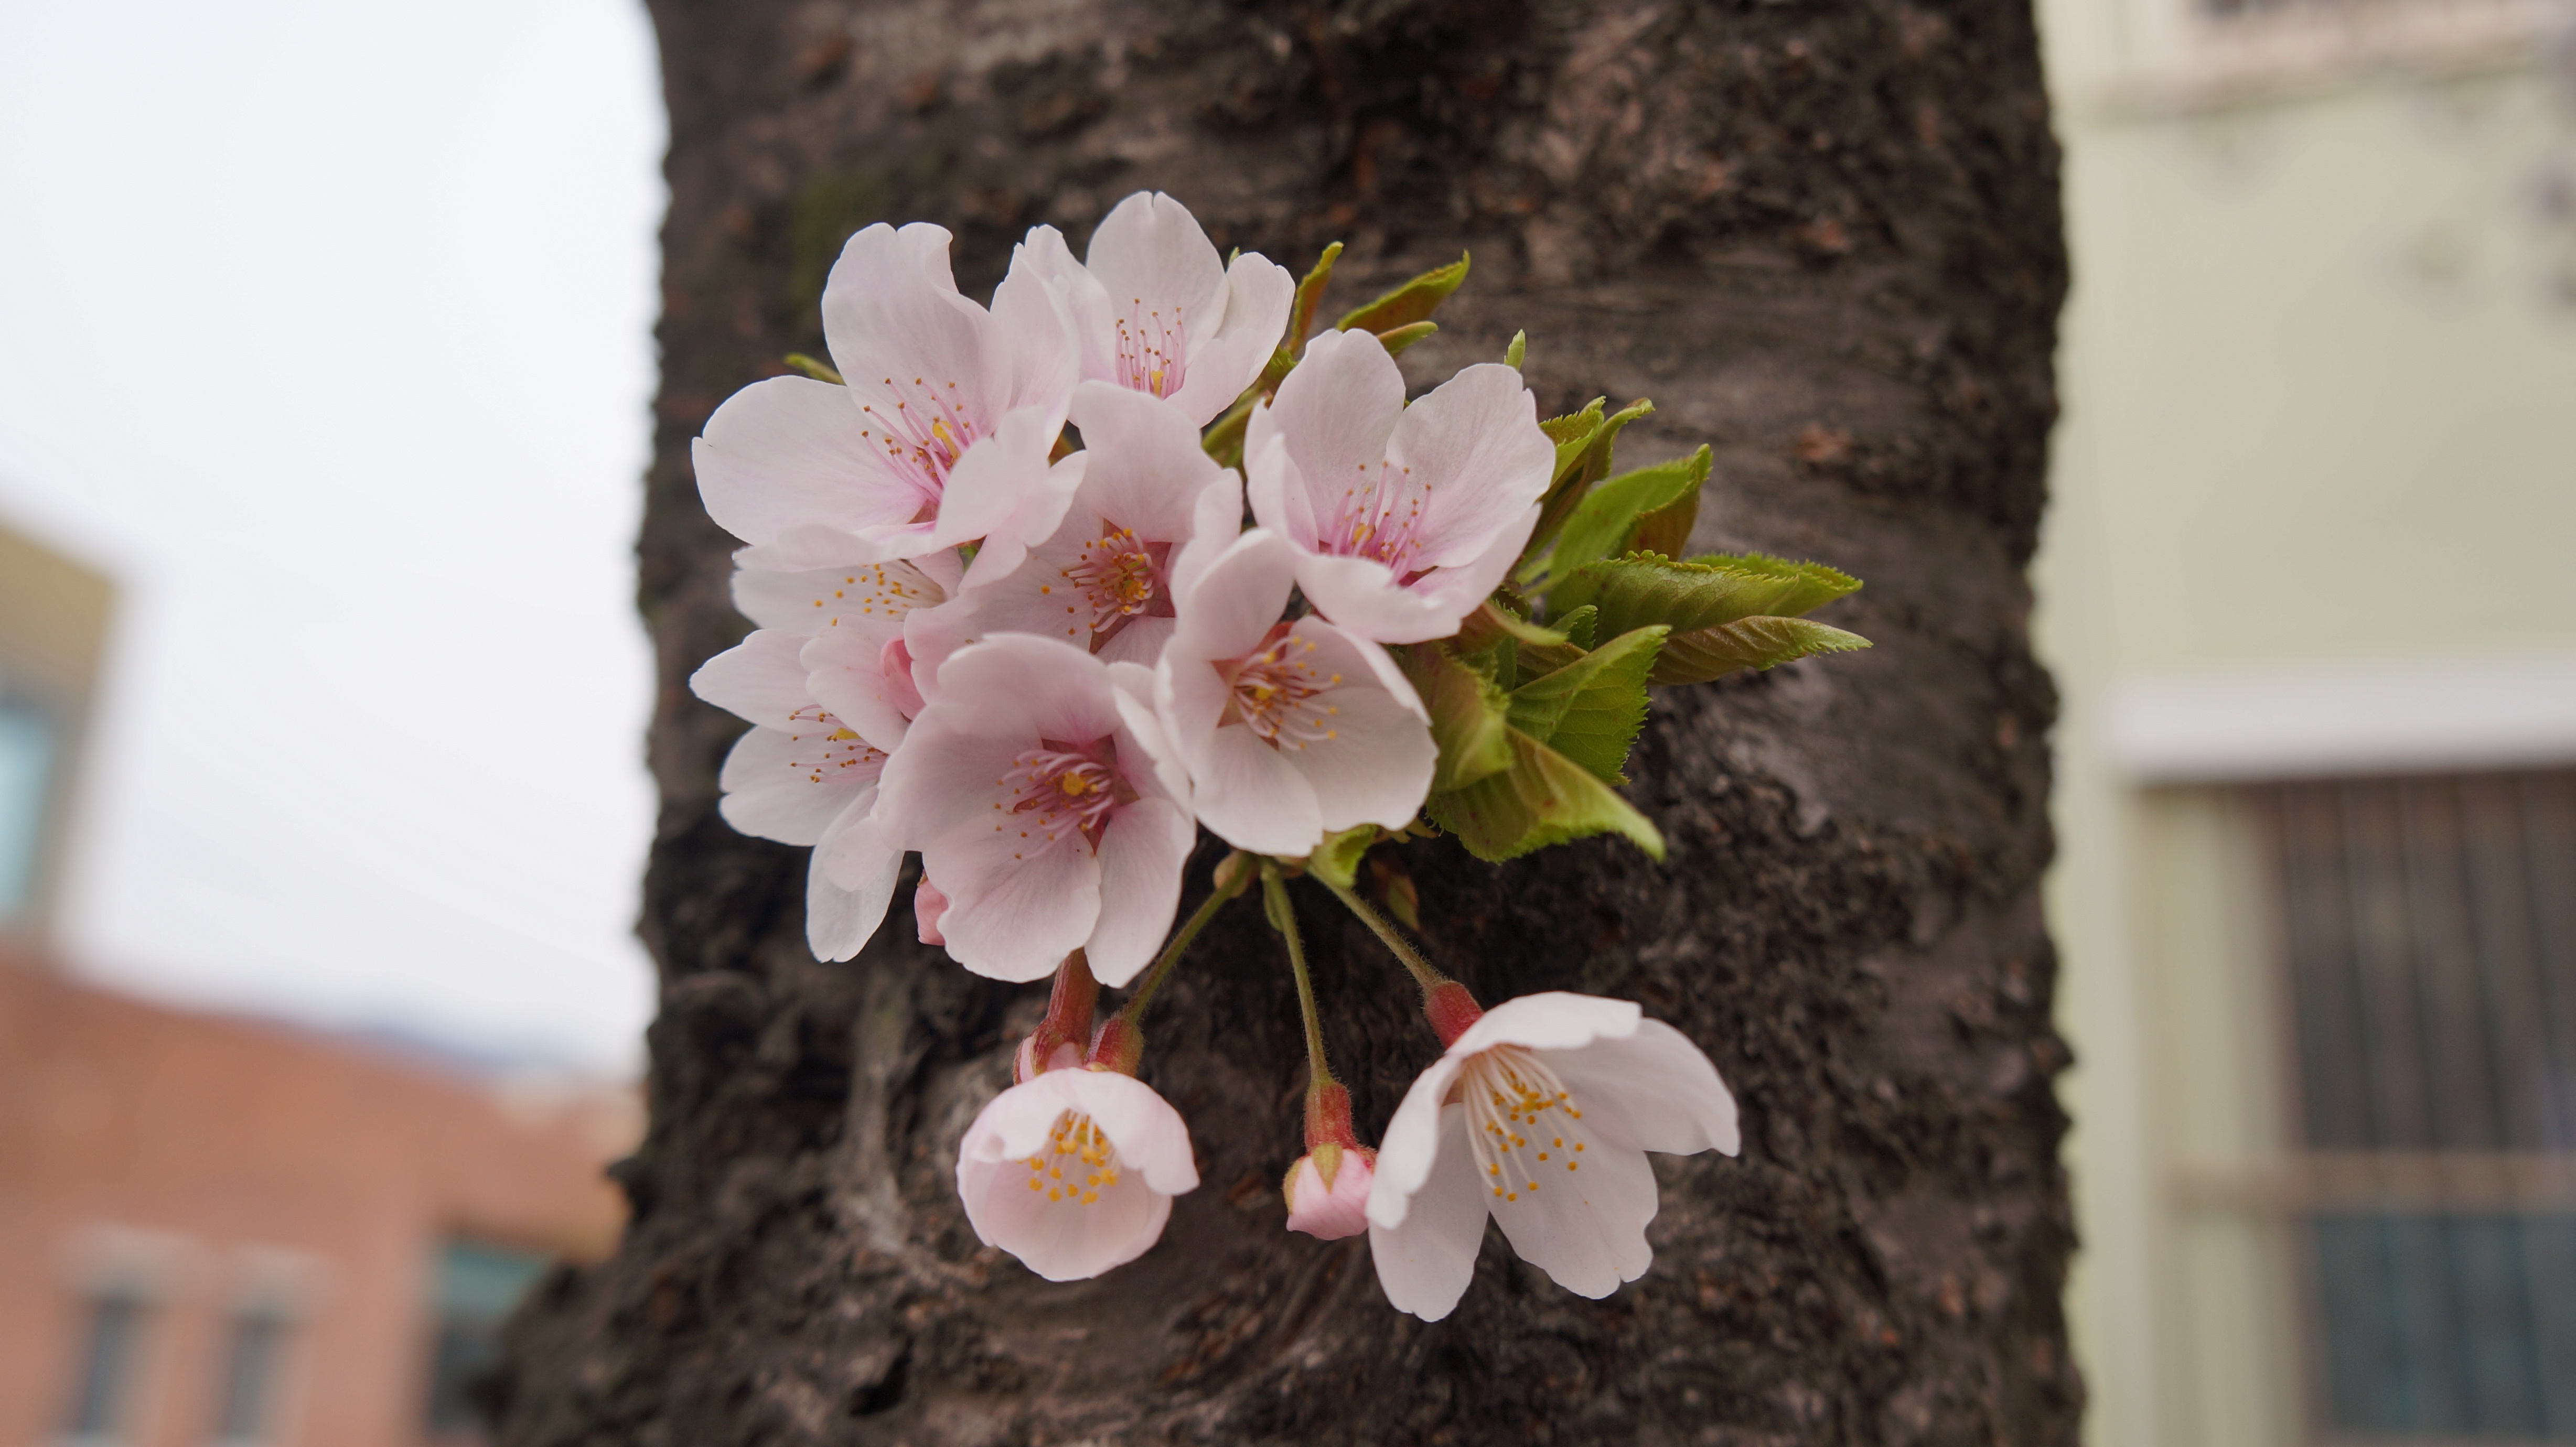
branch, blossom, plant, wood, flower, spring, botany, pink, flora, cherry blossom, flowers, shrub, floristry, flowering plant, land plant, jinhae